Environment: real
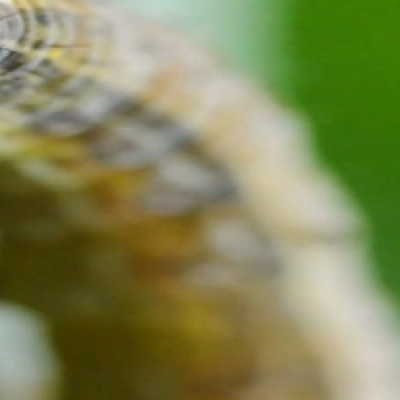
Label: fall_armyworm